Johnny Dean

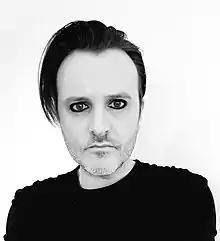
Dean photographed in 2017

Johnny Dean (born John Hutchinson Dean; 12 December 1971) is an English musician. He was the frontman of Menswear and is currently working on a solo synthpop project called Fxxk Explosion.